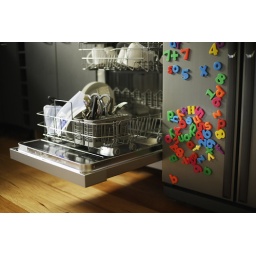
Dishwasher door open beside refrigerator with magnetic letters and numbers in kitchen